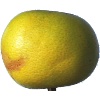
Label: pomelo_sweetie